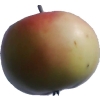
Label: Apple 11